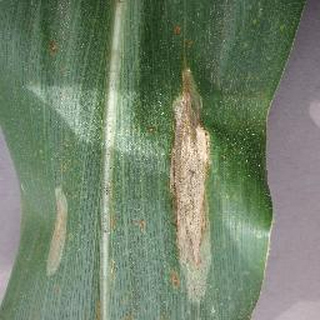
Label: corn_northern_leaf_blight